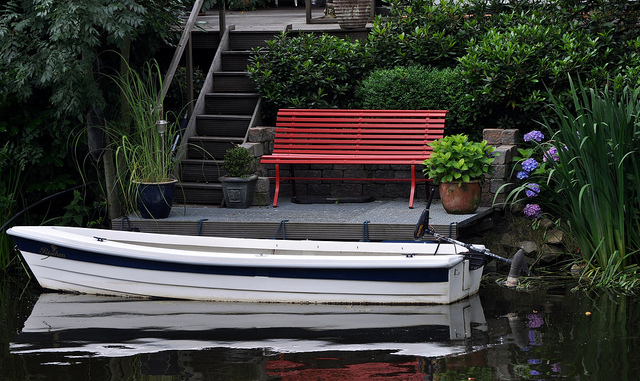
A boat sitting on water next to a red bench.

A boat docked at a pier with a red bench and steps to a house.

A boat is moored next to a small dock with a bench on it.

A small boat is in the water and a red bench in on the dock next to it.